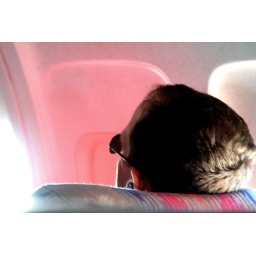
red shirt in sun.jpg